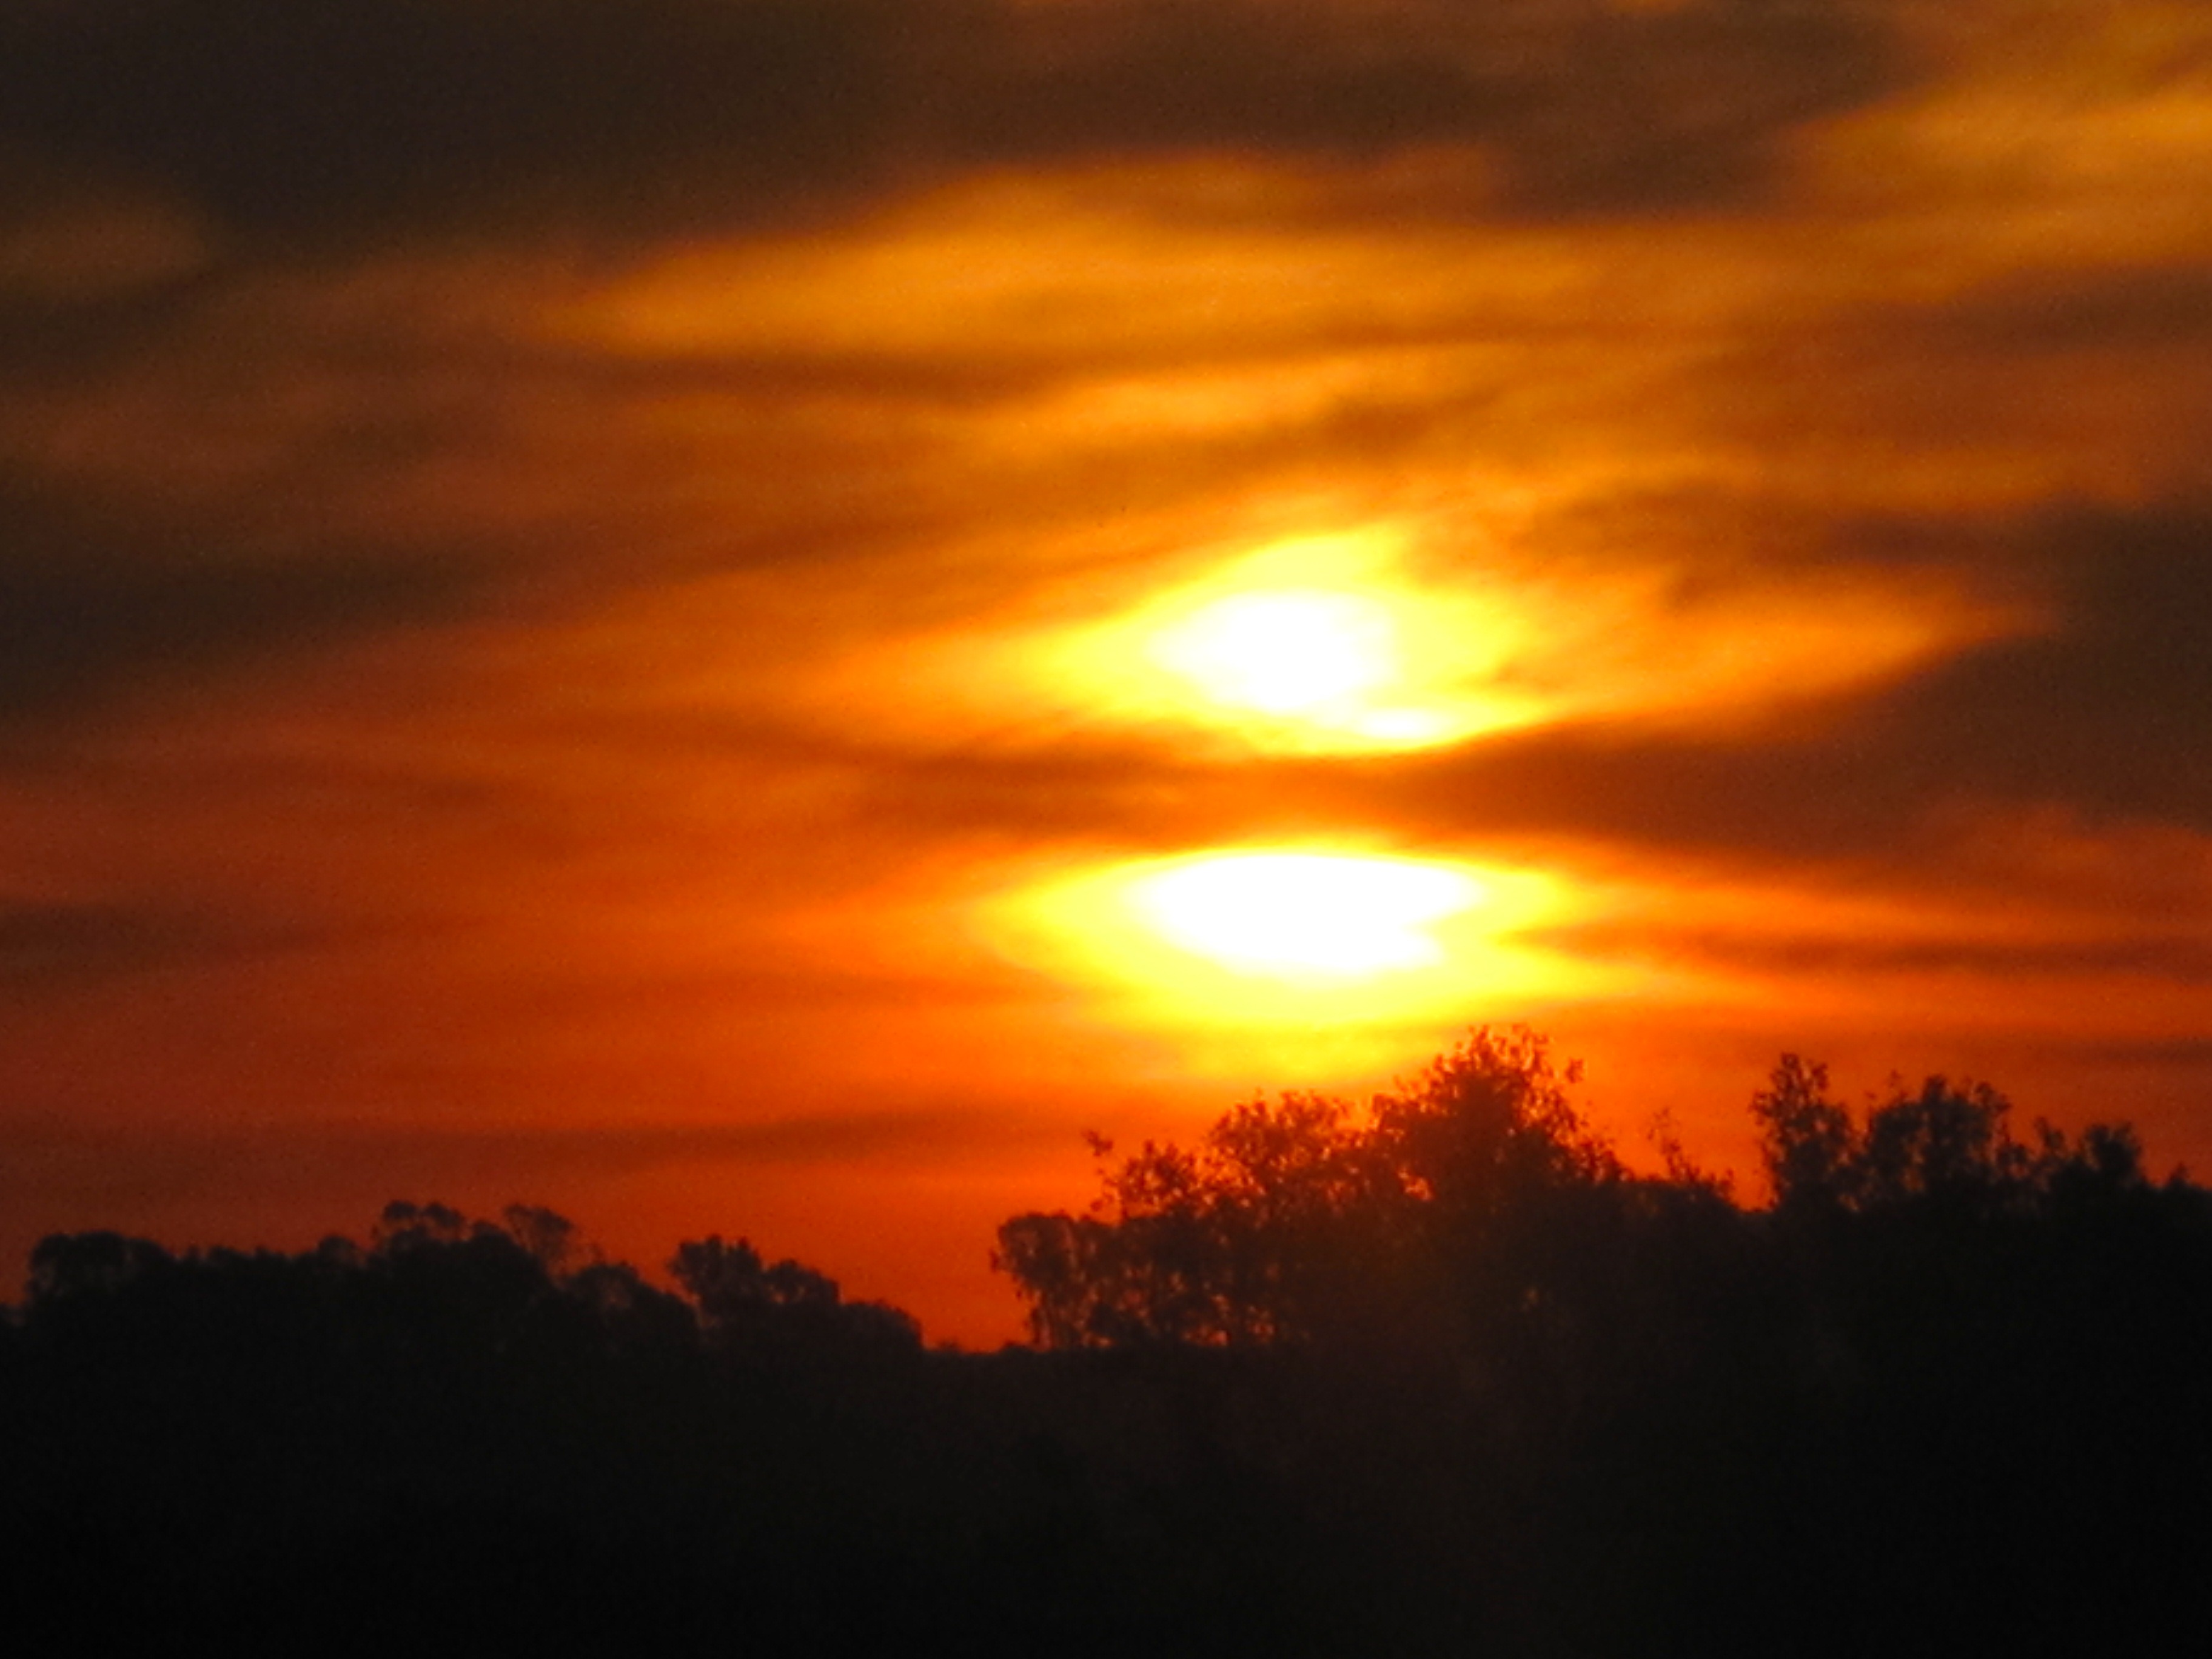
landscape, horizon, light, cloud, sky, sun, sunrise, sunset, white, sunlight, morning, dawn, atmosphere, dusk, daytime, evening, orange, red, calm, glow, yellow, trees, shadows, clouds, bright, dramatic, split, afterglow, phenomenon, astronomical object, atmosphere of earth, computer wallpaper, red sky at morning, ecoregion